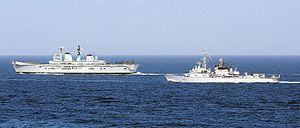
Les 2 frégates de la classe Cassard sont des bâtiments de combat anti-aérien construits par la France. Leur code OTAN est DDG pour destroyer, leur indicatif visuel est précédé d'un D. Le Cassard a été retiré du service en 2019 et le Jean-Bart le sera en 2021. Ils seront remplacées par une version anti-aérienne des frégates multi-missions appelée FREMM DA.